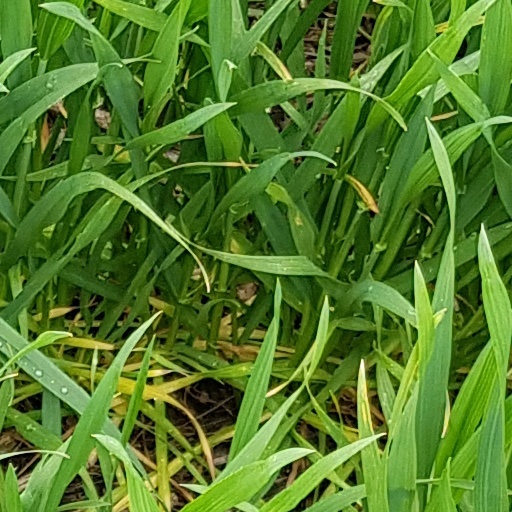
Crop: wheat